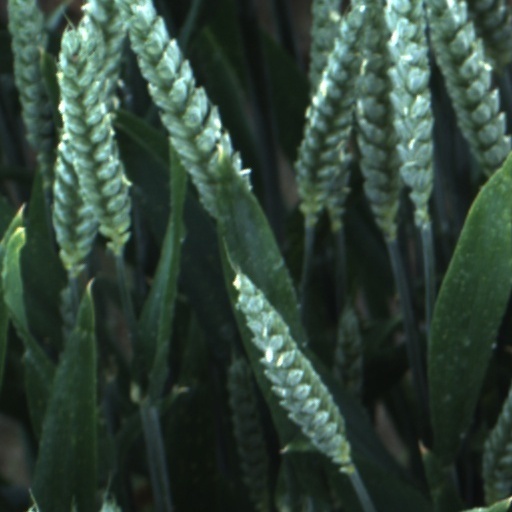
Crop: wheat